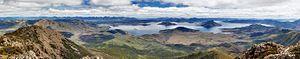
Le lac Peter vu du mont Eliza, dans le Parc national Southwest, en Tasmanie (Australie). Le Parc national Southwest fait partie de la Zone de nature sauvage de Tasmanie (Tasmanian Wilderness), classée au patrimoine mondial.
Le parc national Southwest est un parc national australien, en Tasmanie. Il couvre 6 052 km² et fait partie de la Zone de nature sauvage de Tasmanie, classée au patrimoine mondial. Le parc est le plus vaste de Tasmanie et est situé dans le sud-ouest de l'île.
La zone de nature sauvage de Tasmanie est inscrite sur la liste du patrimoine mondial de l'UNESCO en Tasmanie, Australie. L'inscription date de 1982, avec une extension en 1989. C'est une des plus vastes zones protégées en Australie, d'une superficie de 13 800 km², couvrant près de 20 % de la Tasmanie.
L'Australie, en forme longue le Commonwealth d'Australie, est un pays de l'hémisphère sud dont la superficie couvre la plus grande partie de l'Océanie. En plus de l'île éponyme, l'Australie comprend également la Tasmanie ainsi que d’autres îles des océans Austral, Pacifique et Indien. Elle revendique aussi 6 000 000 km² en Antarctique. Les nations voisines comprennent notamment l'Indonésie, le Timor oriental et la Papouasie-Nouvelle-Guinée au nord, les îles Salomon, Vanuatu et le territoire français de Nouvelle-Calédonie au nord-est, la Nouvelle-Zélande au sud-est ainsi que le territoire français des îles Kerguelen à l'ouest des îles australiennes Heard et McDonald.